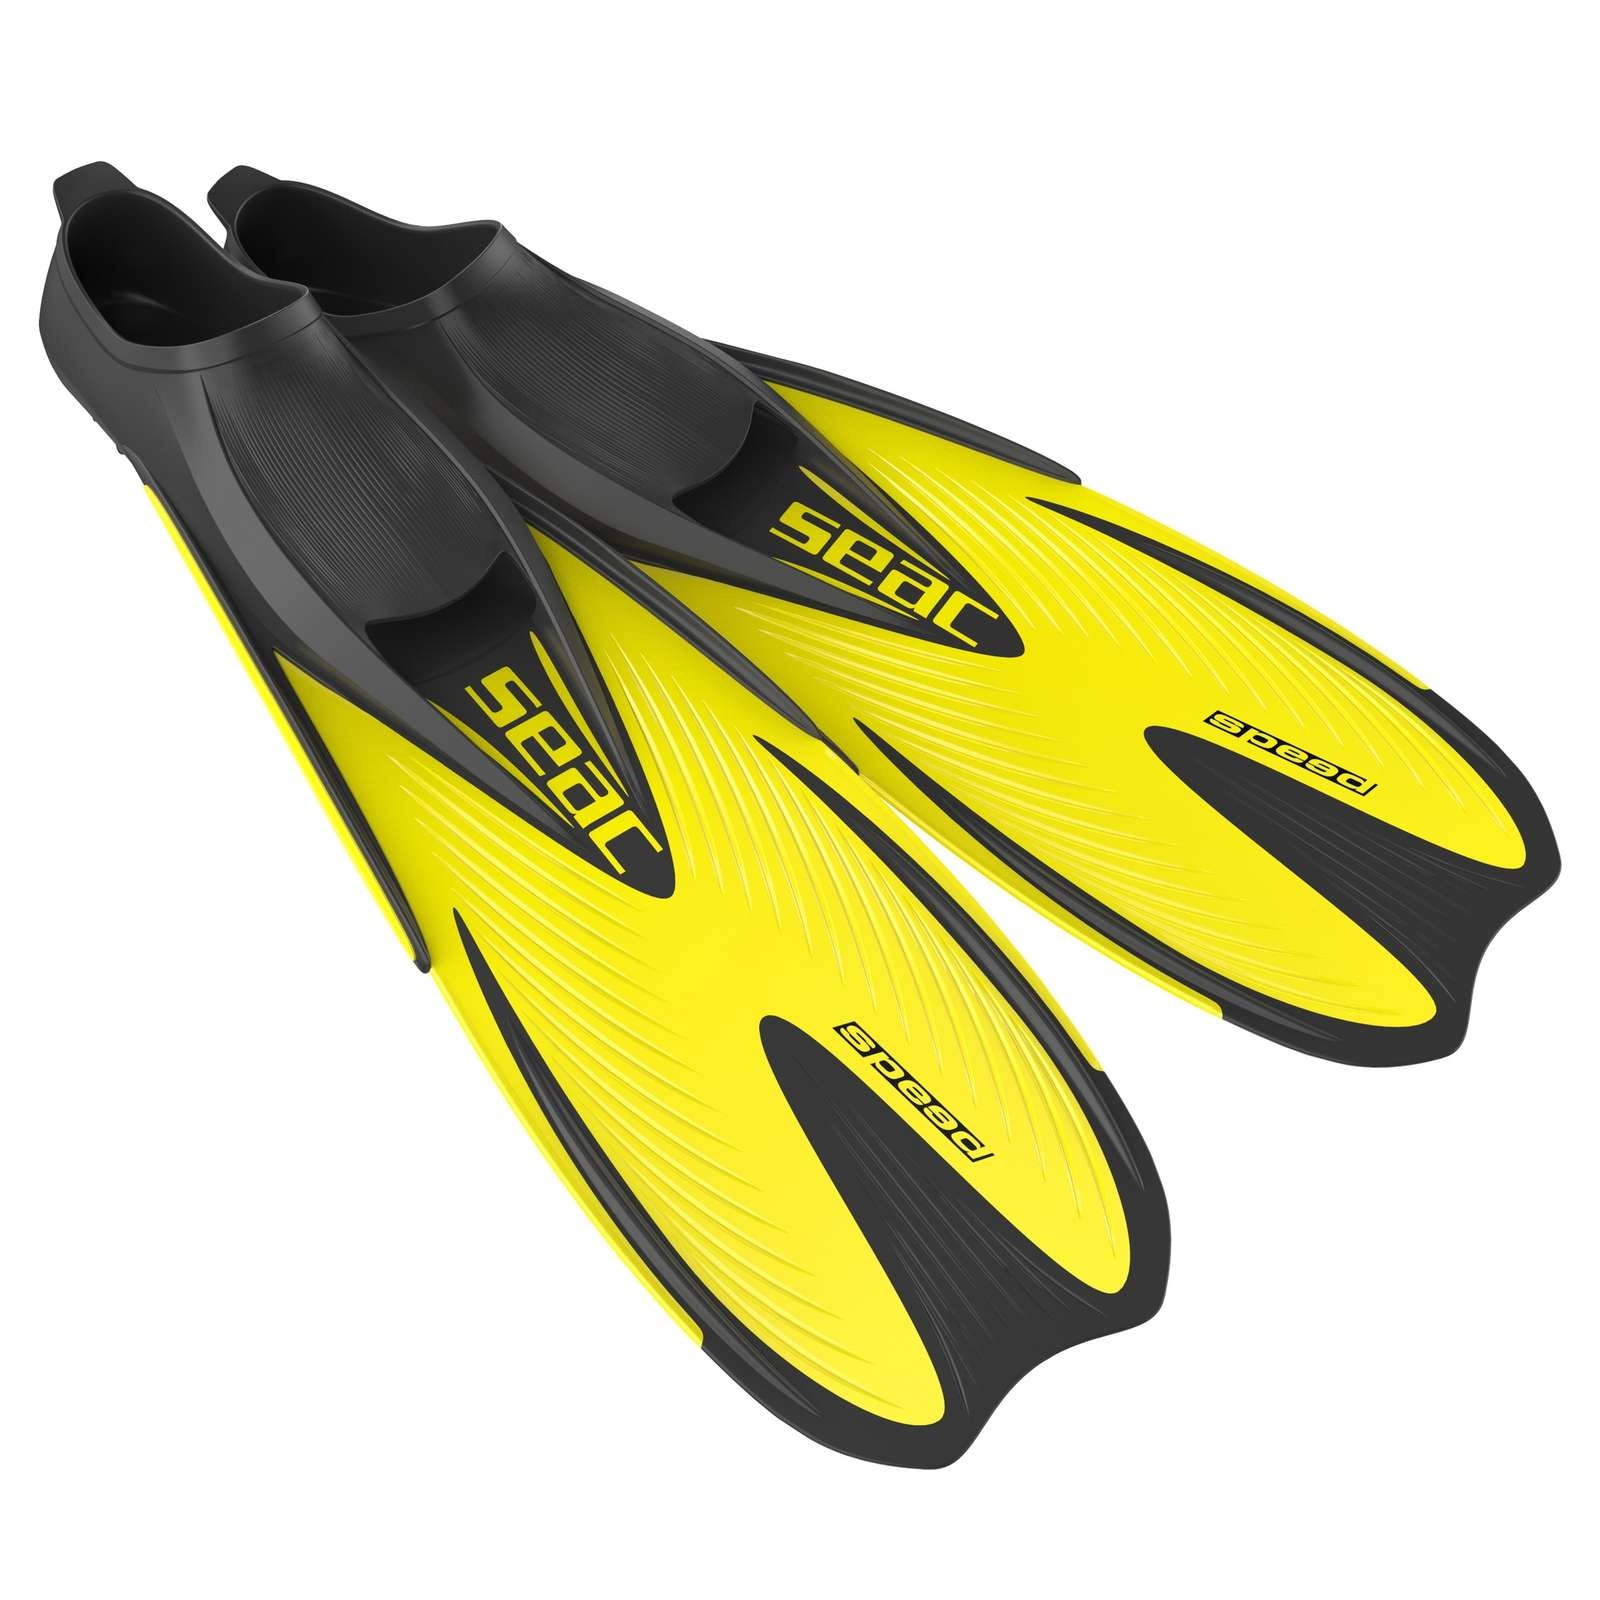
Pinne da snorkeling Speed Gialle 42-43 Seac 71-15Y-42-43
Brand: Seac
Category: Sporting Goods > Outdoor Recreation > Boating & Water Sports > Diving & Snorkeling > Diving & Snorkeling Fins